Institut Suisse des Sciences Noétiques

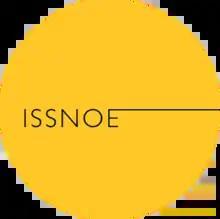

The Institut Suisse des Sciences Noétiques (Swiss Institute of Noetic Sciences) or ISSNOE is an established public utility nonprofit foundation dedicated to the scientific and comparative study of consciousness. The institute's research focuses on altered states of consciousness (ASC), like near-death experiences (NDEs), extrasensory perceptions (ESPs), and out-of-body experiences (OBEs).